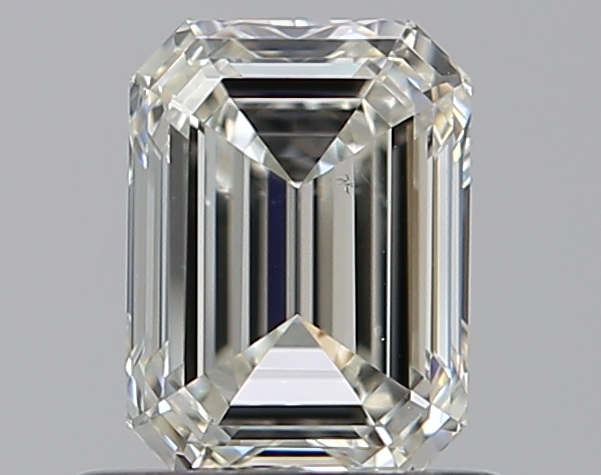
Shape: emerald
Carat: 0.7
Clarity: VS2
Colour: J
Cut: EX
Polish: EX
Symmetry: VG
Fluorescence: N
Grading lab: GIA
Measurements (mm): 5.91 x 4.34 x 2.77